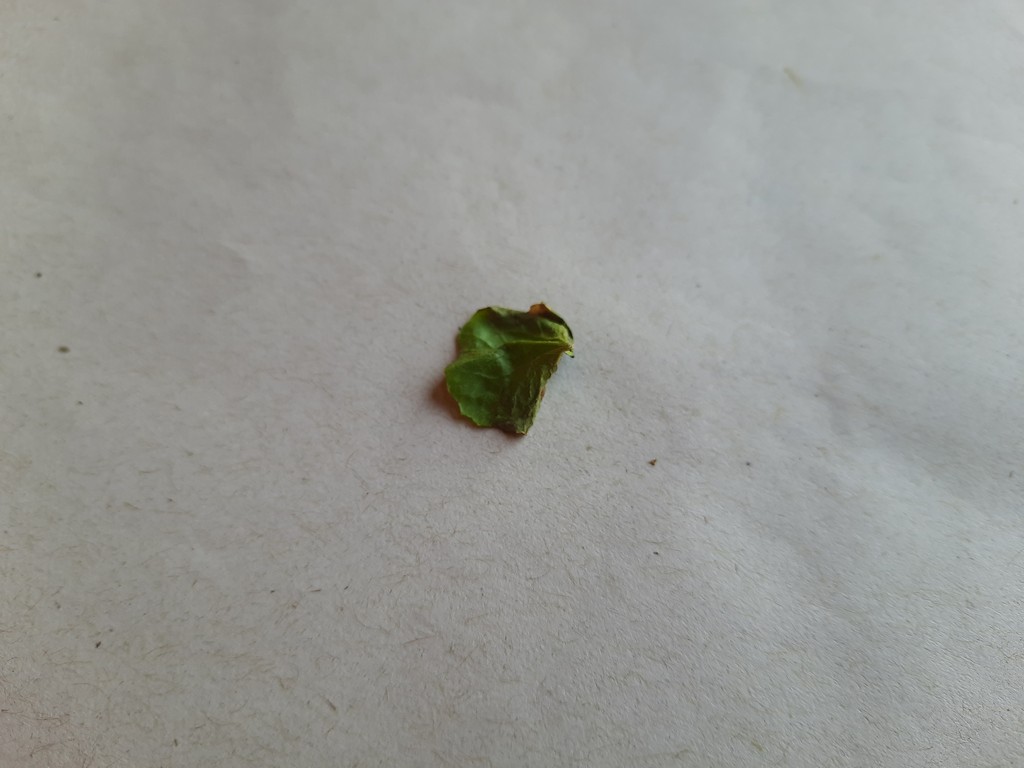
Label: Unhealthy